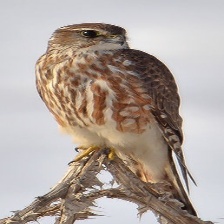
Species: MERLIN
Scientific name: FALCO COLUMBARIUS